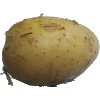
Label: white_potato